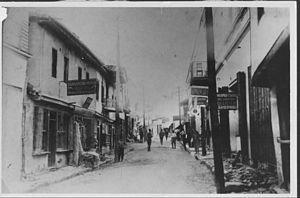
Kičevo est une municipalité et une ville de l'ouest de la Macédoine du Nord. Elle comptait 56 734 habitants en 2002 et couvre 838 km². La ville en elle-même compte 27 067 habitants, le reste de la population étant réparti dans les villages alentour.